Soil type

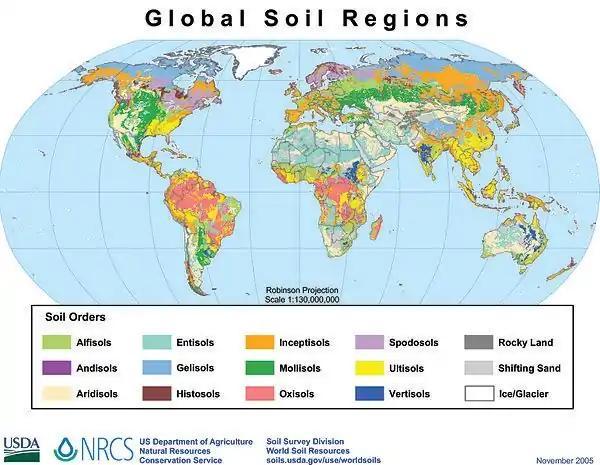
Map of global soil regions from the USDA

A soil type is a taxonomic unit in soil science. All soils that share a certain set of well-defined properties form a distinctive soil type. Soil type is a technical term of soil classification, the science that deals with the systematic categorization of soils. Every soil of the world belongs to a certain soil type. Soil type is an abstract term. In nature, you will not find soil types. You will find soils that belong to a certain soil type.